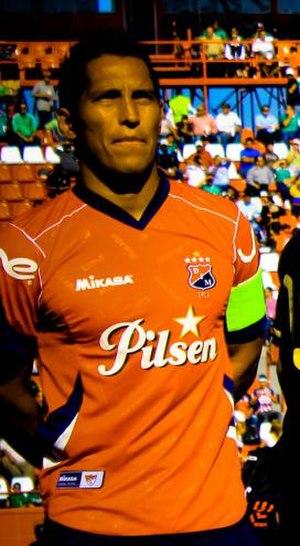
John Javier Restrepo est un joueur de football international colombien, qui évolue au poste de milieu de terrain.